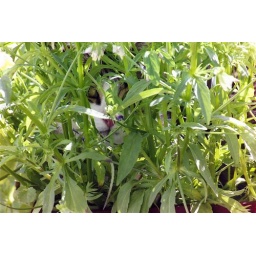
Chance in flower pot